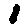
Label: 1